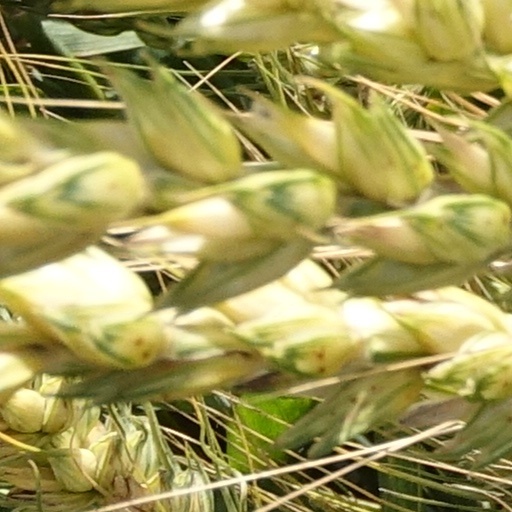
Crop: wheat